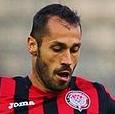
Age: 25